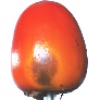
Label: Kaki 1